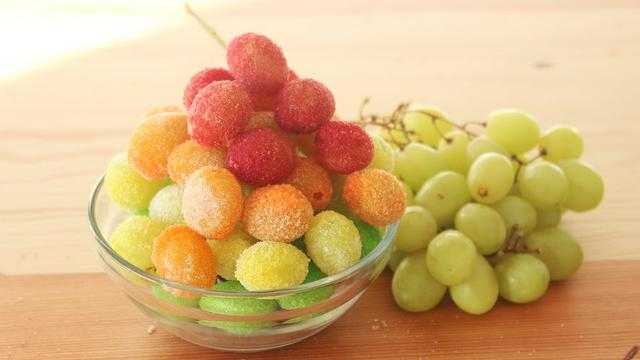
Label: Grapes